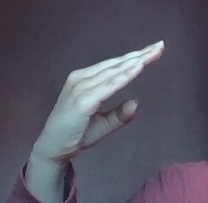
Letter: jeem